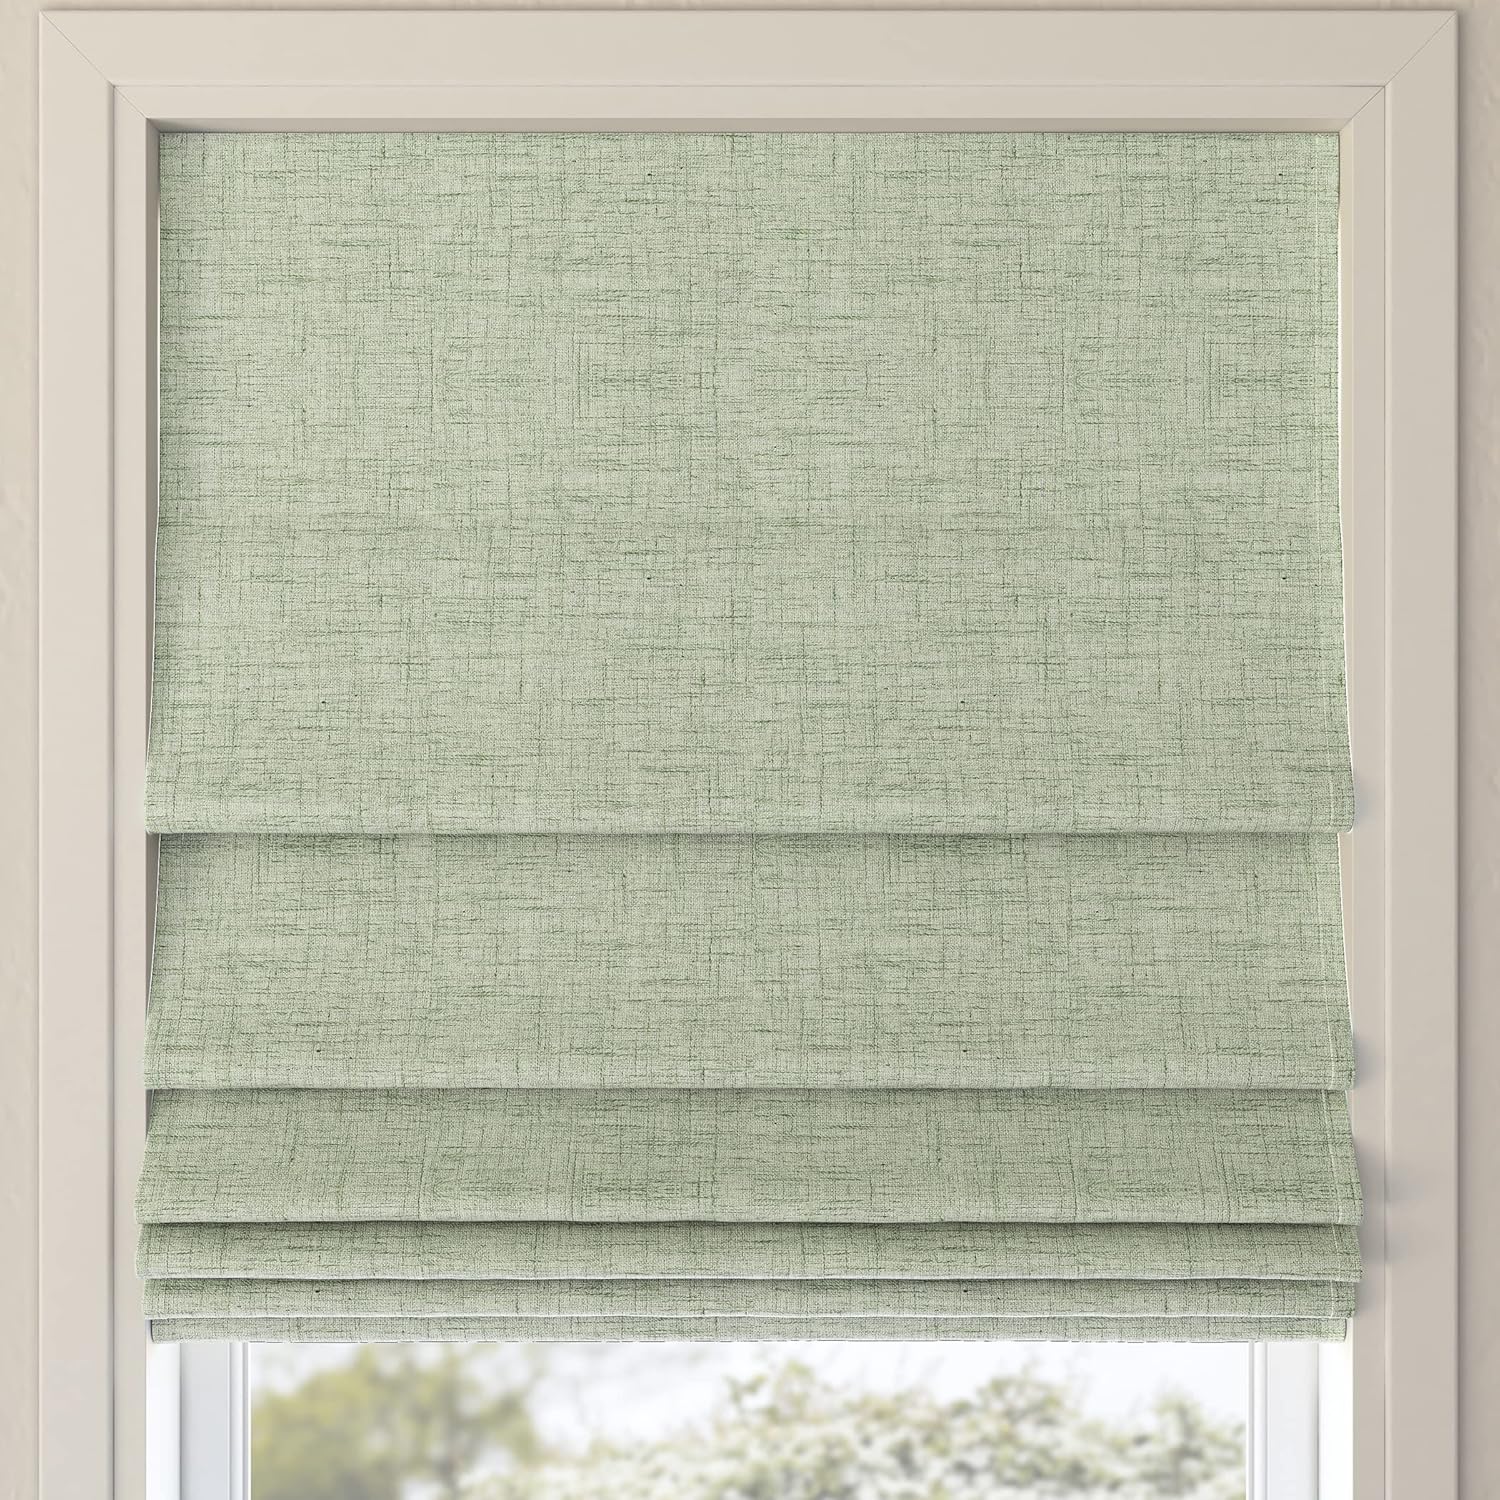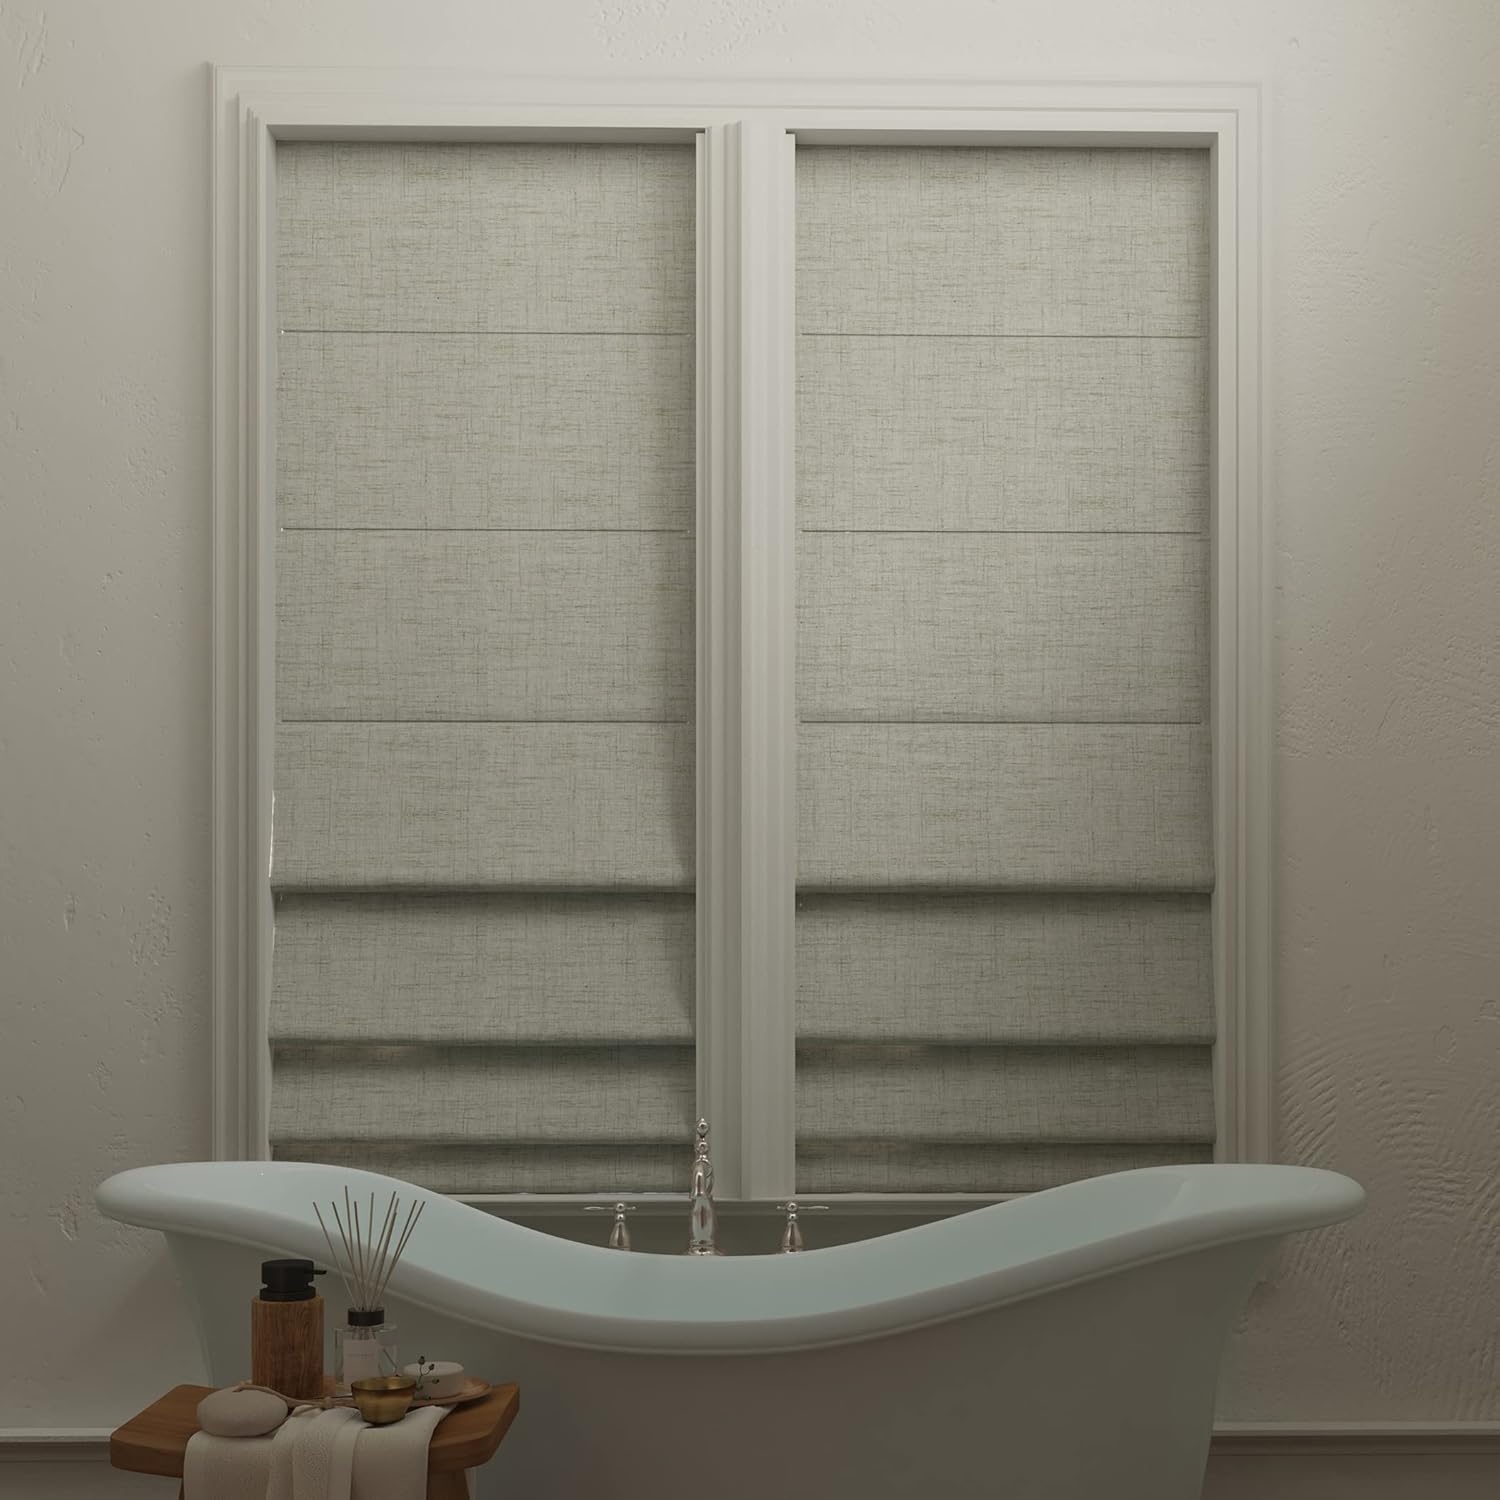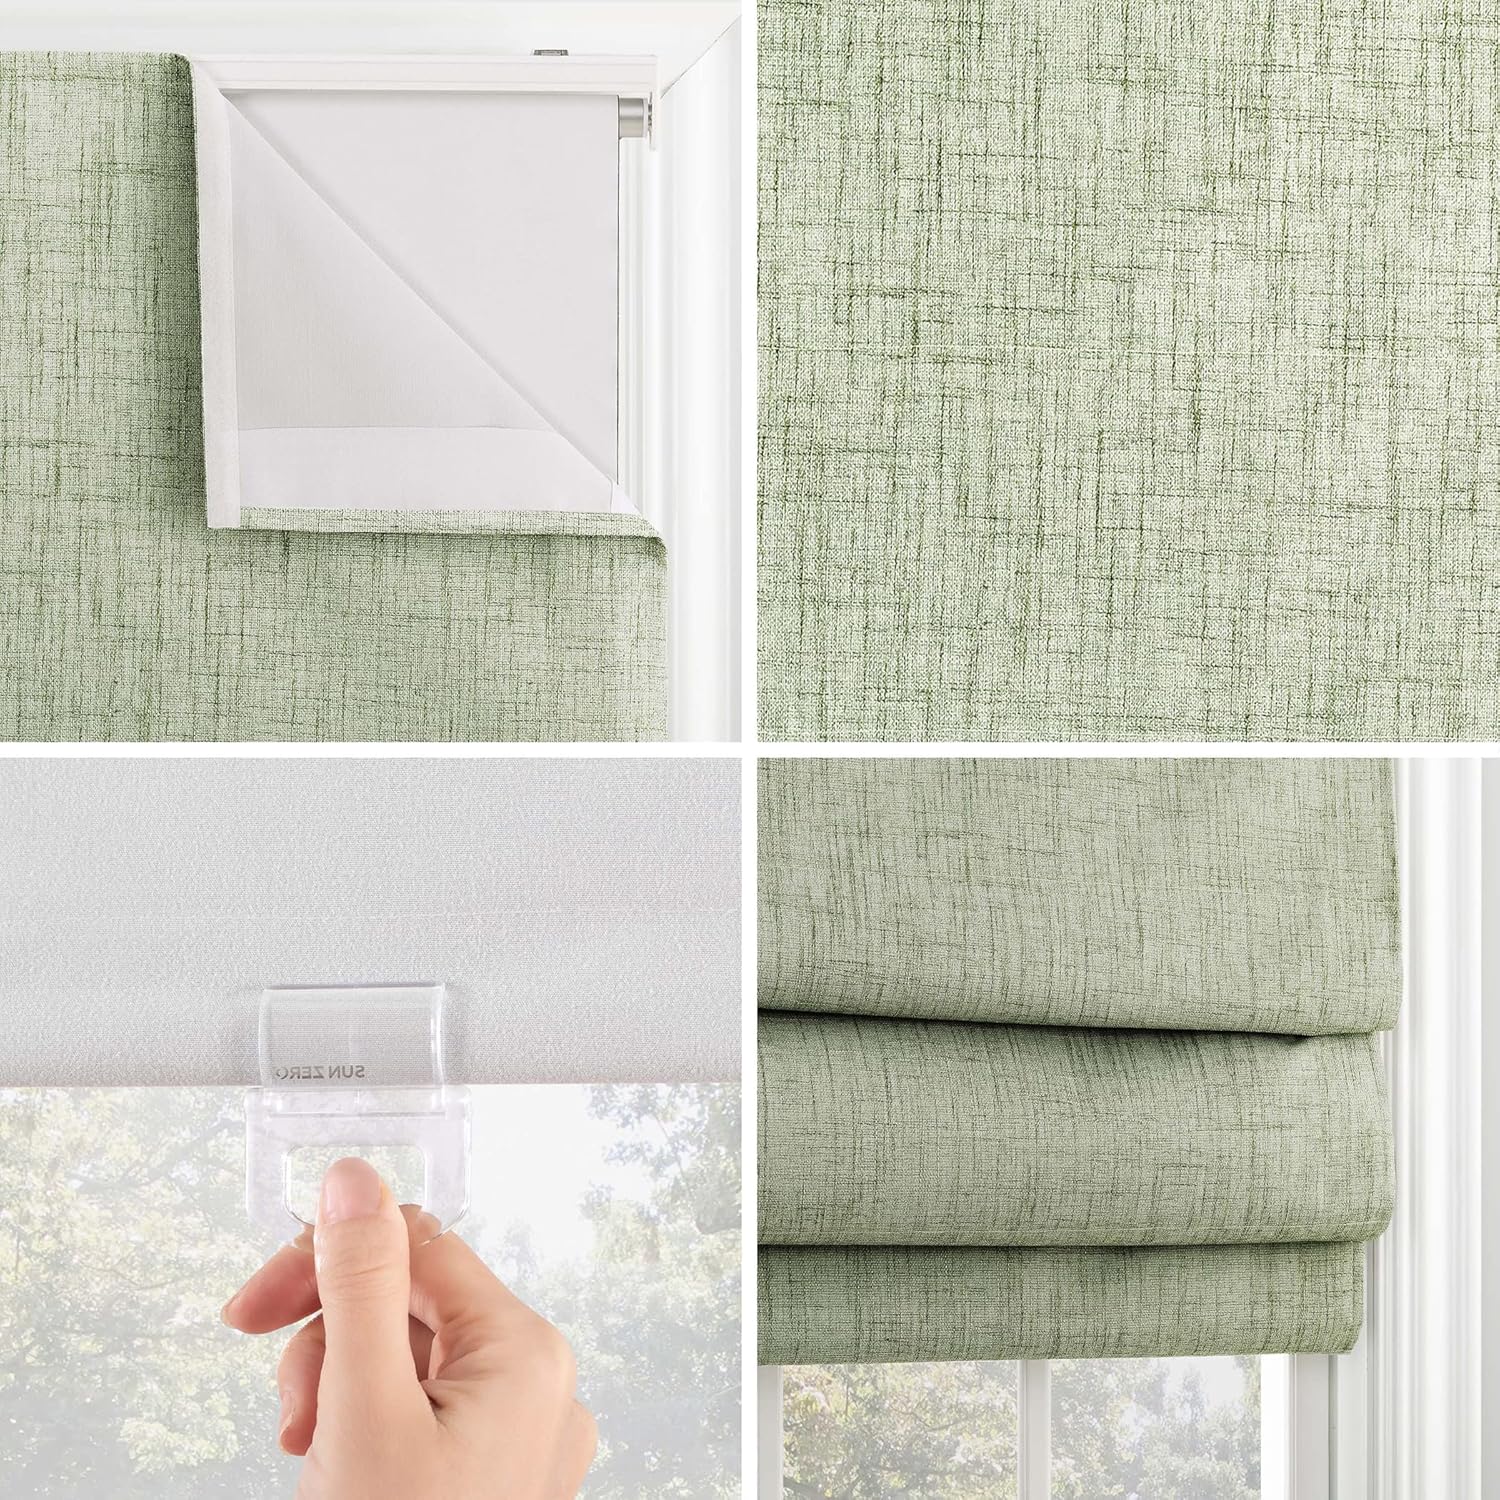
Sun Zero Seraphina Textured Total Blackout Cordless Roman Shade, 35" x 64", Sage Green
Category: Amazon Home
With a subtle crosshatch textured fabric, Sun Zero Seraphina Textured 100% Blackout Cordless Roman Shades add sophistication and function to any window in your home. Sun Zero Total Blackout technology is laboratory tested to block out 100% of light, reduce outside noise by up to 50%, and decrease energy lost through your windows by up to 45%. Comfort is optimized with thermal properties that help keep summer heat and winter chill out of your home. Best for Kids Certified cordless design with included handle pull for easy adjustment. Use in your entertainment room to eliminate screen glare and reduce distracting outside noise, or in your bedroom for enhanced privacy and a sounder, more uninterrupted sleep. Mounting hardware included for inside or outside mount as desired. Sold as individual panels measuring 35" width by 64" length in color sage green. Measure carefully before selecting your desired size and quantity. Rod not included. Gently remove the face fabric from the velcro attachment on the front of the headrail as well as from the plastic anchors. Place fabric on a clean, flat surface. Spot clean using a soft nonabrasive damp cloth. Rinse out cloth thoroughly as needed while cleaning. Completely air dry before reattaching shade to the plastic anchors and securing shade at top with the velcro strip.
Features: 100% Polyester | Textured design with Sun Zero Blackout technology blocks out 100% of light | Energy Saving design reduces window energy loss by up to 45% | Up to 50% noise reduction helps you get a sounder, more uninterrupted sleep | Thermal properties help regulate the temperature of your home | Certified Best for Kids cordless control with included handle pull for easy adjustment